Jana Revedin

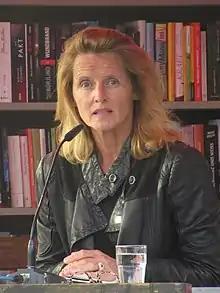
Revedin in Dessau-Roßlau (May 2019)

Jana Revedin is a German scholar, researcher, architect and professor thereof.